Tongva

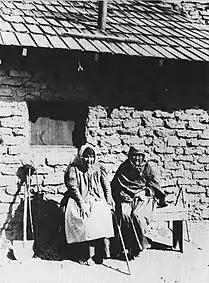
Two Tongva women at the San Fernando Mission,

There is much evidence of Tongva's resistance to the mission system. Many individuals returned to their village at the time of death. Many converts retained their traditional practices in both domestic and spiritual contexts, despite the attempts by the padres and missionaries to control them. Traditional foods were incorporated into the mission diet and lithic and shell bead production and use persisted. More overt strategies of resistance such as refusal to enter the system, work slowdowns, abortion and infanticide of children resulting from rape, and fugiti were also prevalent. Five major uprisings were recorded at Mission San Gabriel alone. Two late-eighteenth-century rebellions against the mission system were led by Nicolás José, who was an early convert who had two social identities: "publicly participating in Catholic sacraments at the mission but privately committed to traditional dances, celebrations, and rituals." He participated in a failed attempt to kill the mission's priests in 1779 and organized eight foothill villages in a revolt in October 1785 with Toypurina, who further organized the villages, which "demonstrated a previously undocumented level of regional political unification both within and well beyond the mission." However, divided loyalties among the natives contributed to the failure of the 1785 attempt as well as mission soldiers being alerted of the attempt by converts or neophytes.